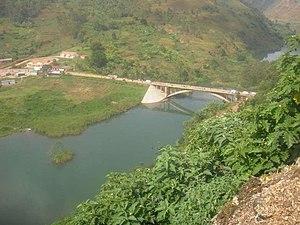
Le Pont Ruzizi II est l'un des ponts de Bukavu qui constitue l'un des points de passage de la frontière douanière entre la République démocratique du Congo dans la ville de Bukavu et le Rwanda dans la région de Cyimbogo sur la rivière Ruzizi.